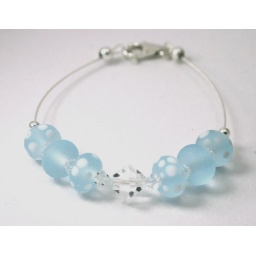
Inspired by crisp winter mornings; pale blue lampwork beads with clear Swarovski crystals and Sterling Silver findings.